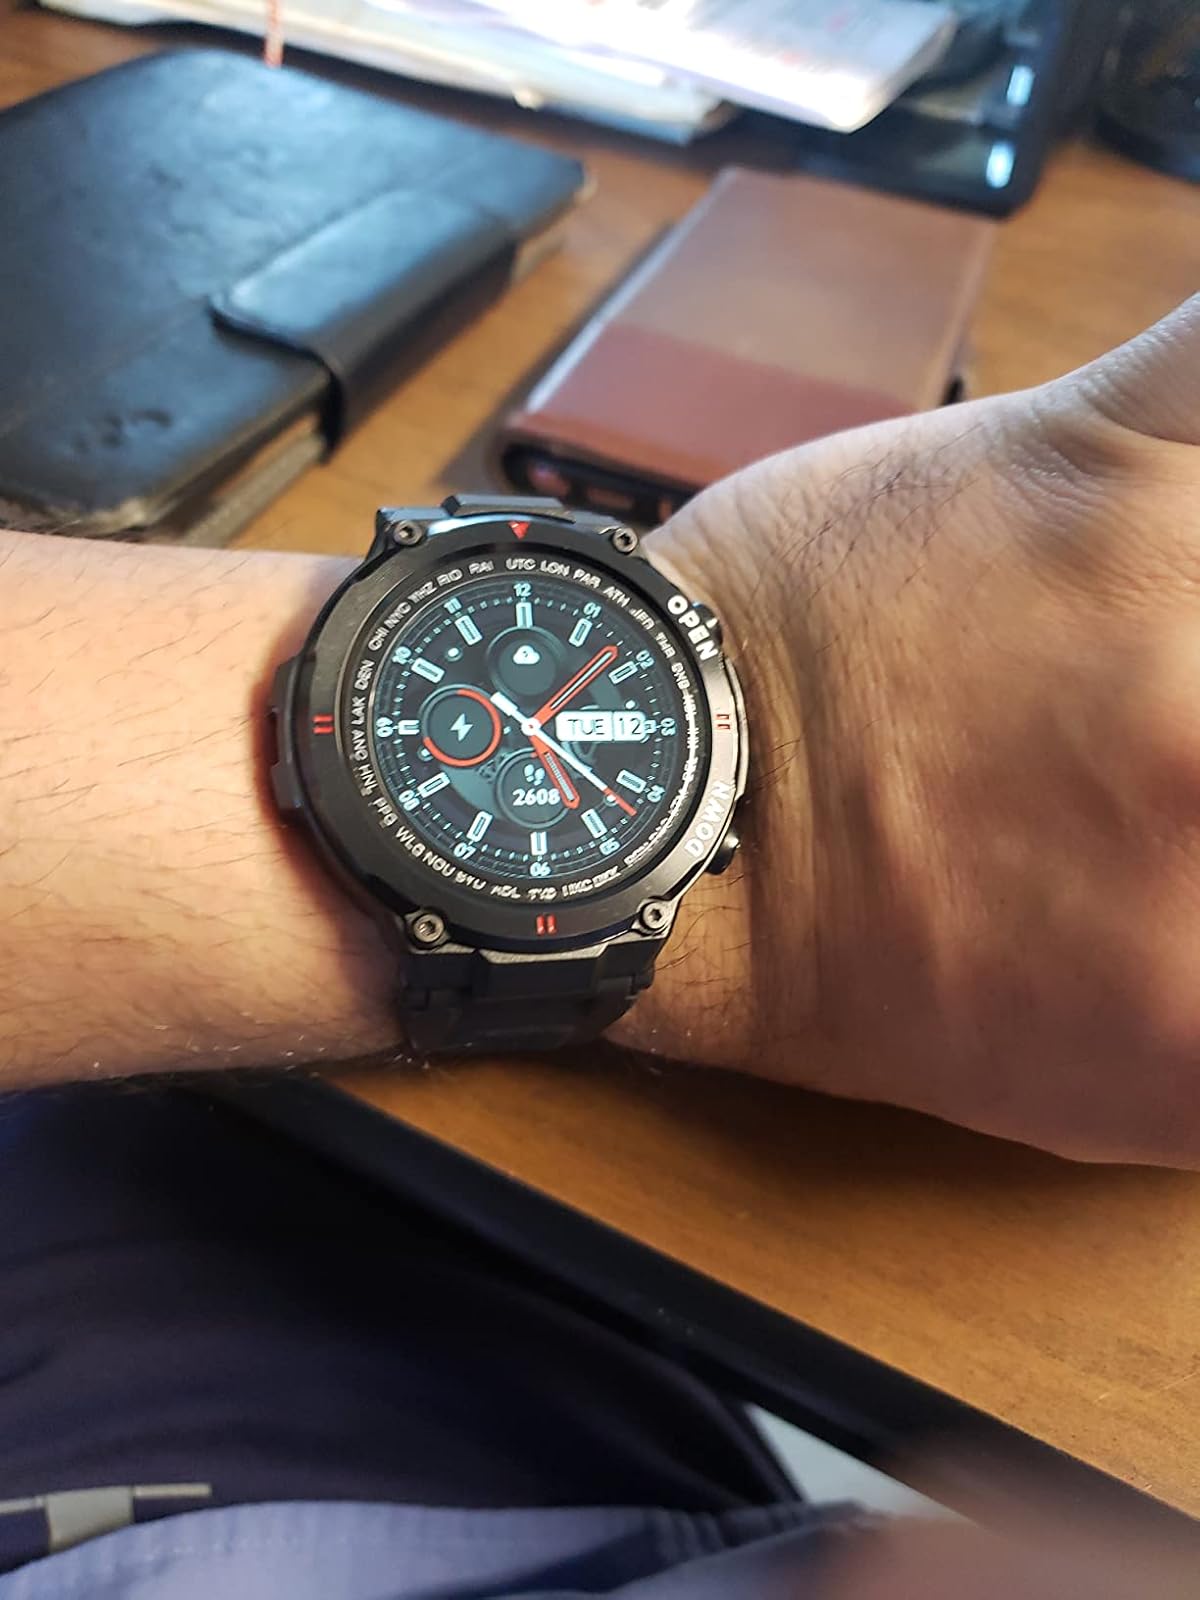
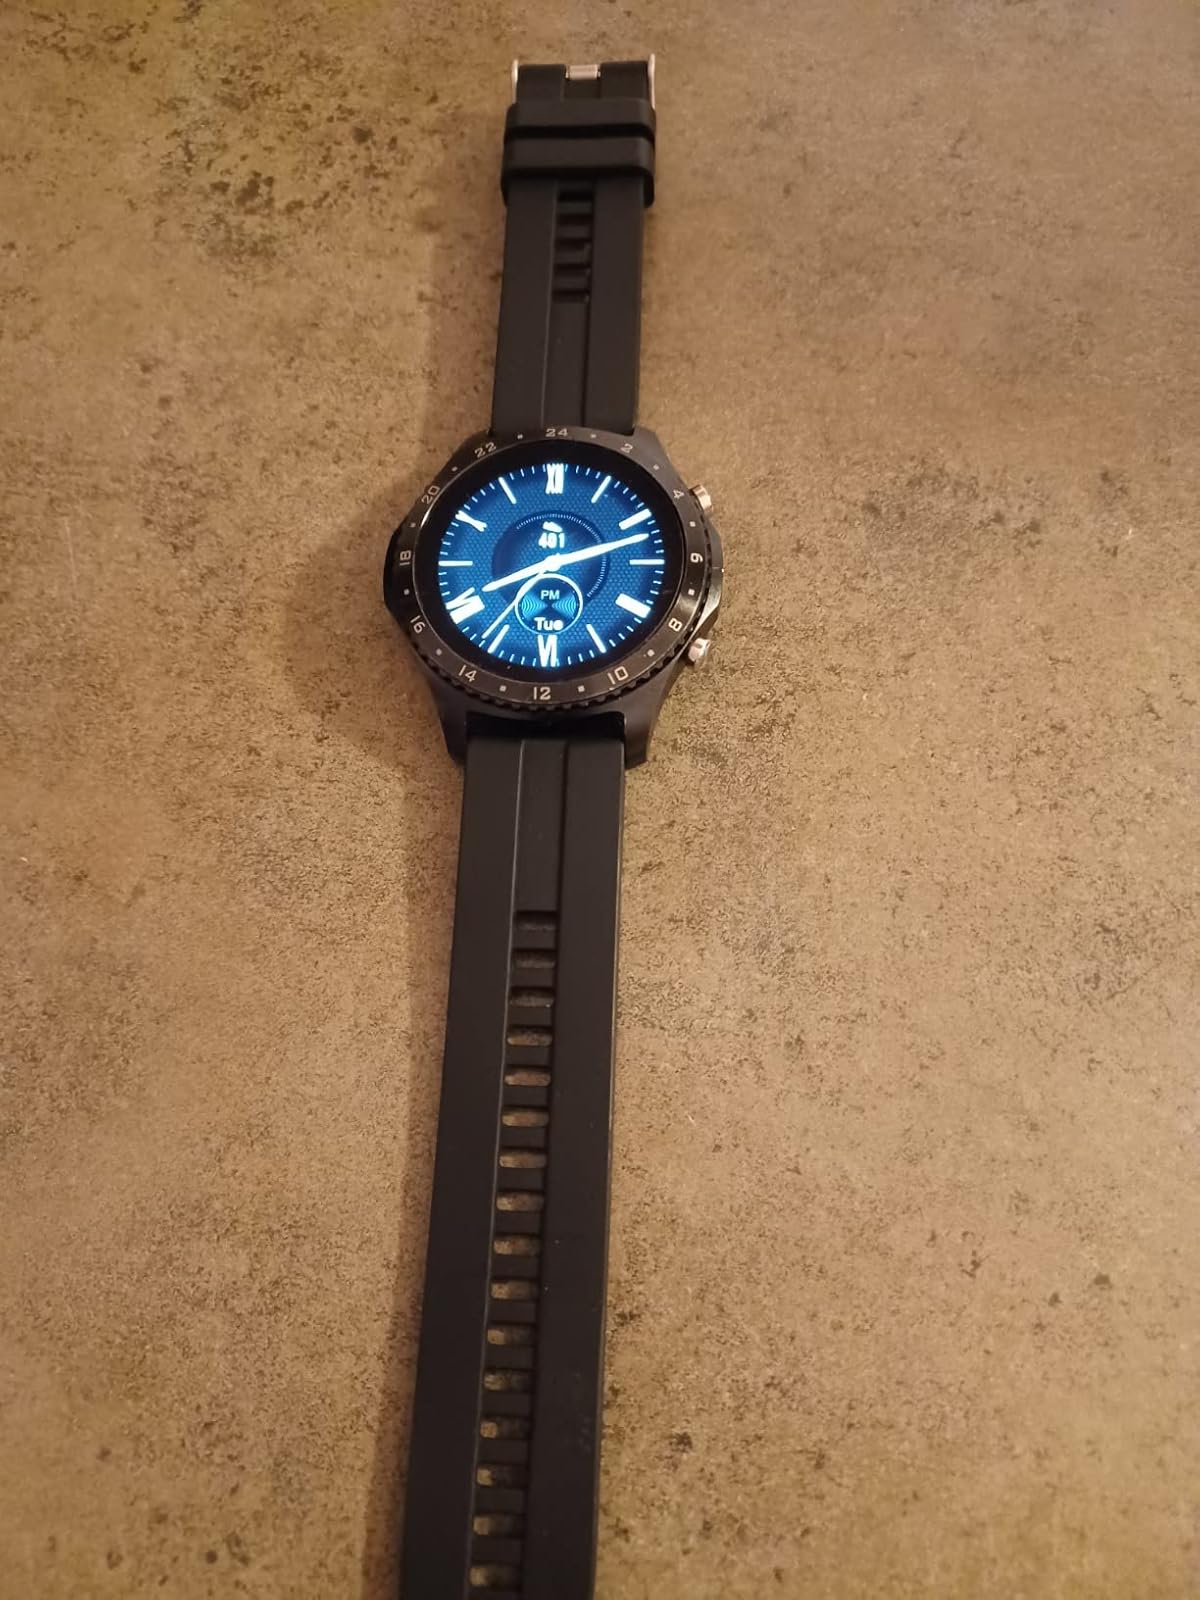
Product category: smartwatch
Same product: no